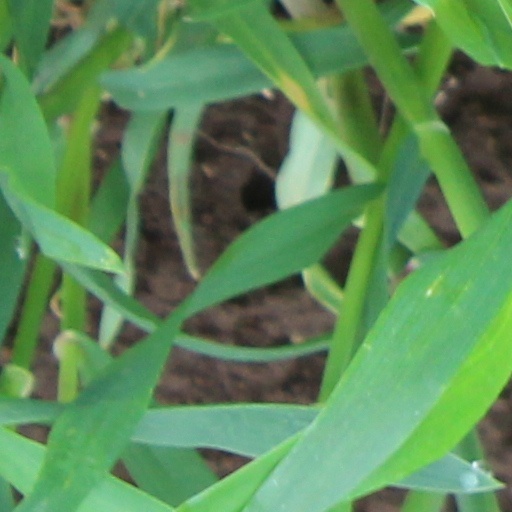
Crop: wheat